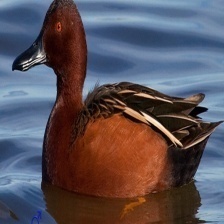
Species: CINNAMON TEAL
Scientific name: ANAS CYANOPTERA
ImageNet parent category: drake